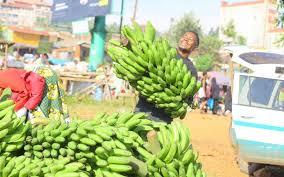
Kuna mwanume ambaye anabeba ngombe la ndizi. Mwanaume huyu anaonekana kubeba ndizi hizi ili kuzipeleka kwenye gari. Ndizi hizi  ni rangi ya kijani kwa sababu ni ndizi ambazo hazijaiva